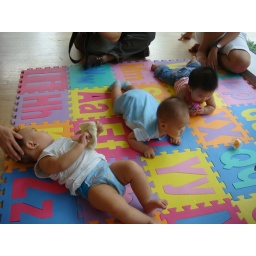
Look at Jamie &amp;amp; Nat going for the ball..Rafe threw in white towel that soon huh...boo boo...haha